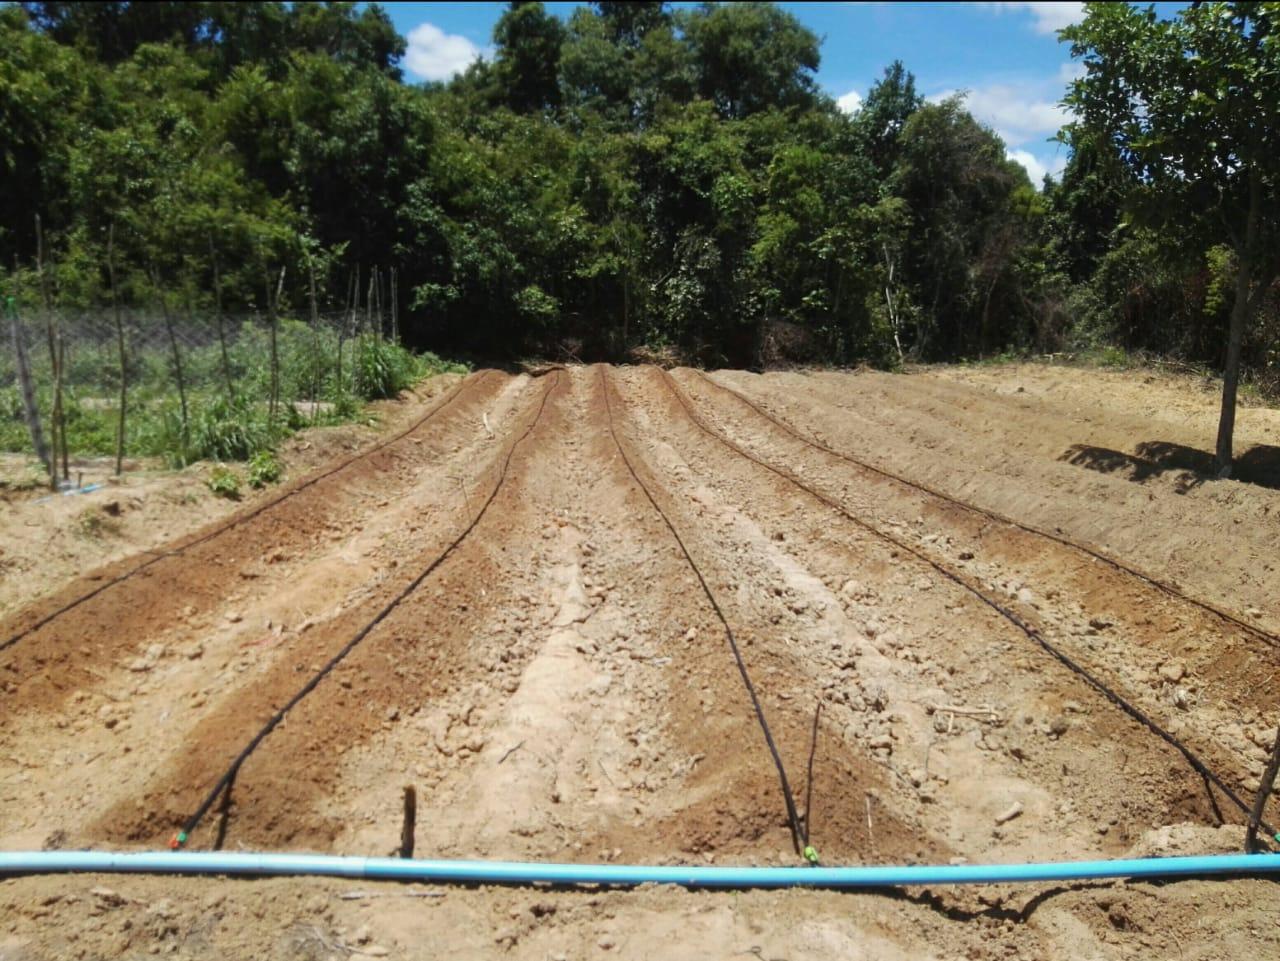
Shamba imeandaliwa kwa mistari ya kupanda mimea na mfumo wa umwagiliaji kwa matone umefungwa kwa ustadi juu ya kila mstari wa udongo. Hali ya hewa ni jua ikionyesha ni wakati mzuri wa kuanzia kilimo.